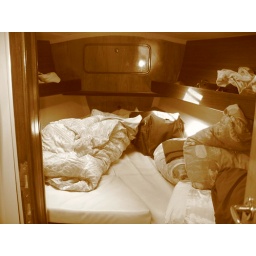
our bedroom with Malcolm and Gary's gear in it during the day - their bed was the dining table converted